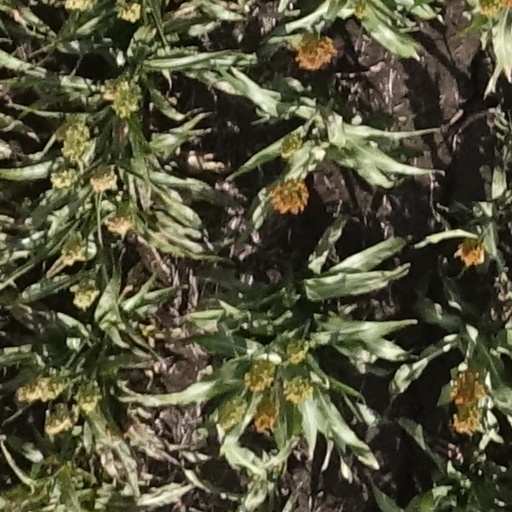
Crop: sorghum